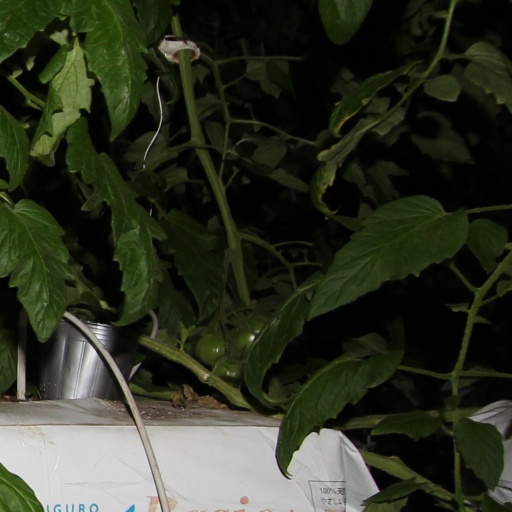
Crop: tomato